Jordan at the 2016 Summer Olympics

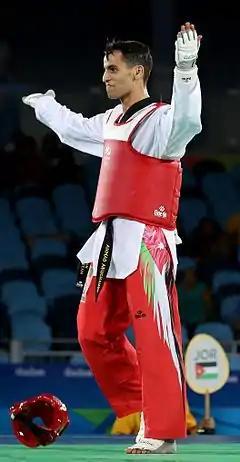
Taekwondo fighter Ahmad Abu-Ghaush won Jordan's first ever Olympic gold medal.

Jordan competed at the 2016 Summer Olympics in Rio de Janeiro, Brazil, from 5 to 21 August 2016. This was the nation's tenth consecutive appearance at the Summer Olympics.